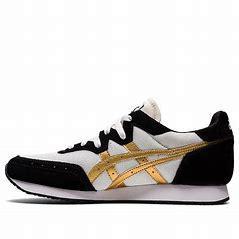
Brand: Asics
Model: Tarther OG